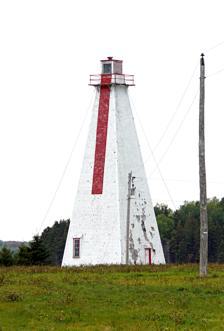
Building: Annandale Range Lights
Country: Canada
Year built: 1898
Lighthouse Annandale Range Lights Annandale Rear Range Location Prince Edward Island Canada Coordinates 46°15′33.1″N 62°25′19.9″W / 46.259194°N 62.422194°W / 46.259194; -62.422194 Tower Constructed 1898 Shape square pyramidal tower Markings white tower with red vertical stripes Light Deactivated 1925 Range 400 metres The Annandale Range Lights are a set of range lights on the east coast of Prince Edward Island , Canada. The range was established in 1898 but is now inactive. The original front range light was relocated in 1990, and was replaced by a new building of a similar design that now operates as a sector light . The lights are white pyramid-shaped structures of different heights, each with a red vertical stripe. Annandale Front Range See also List of lighthouses in Prince Edward Island References